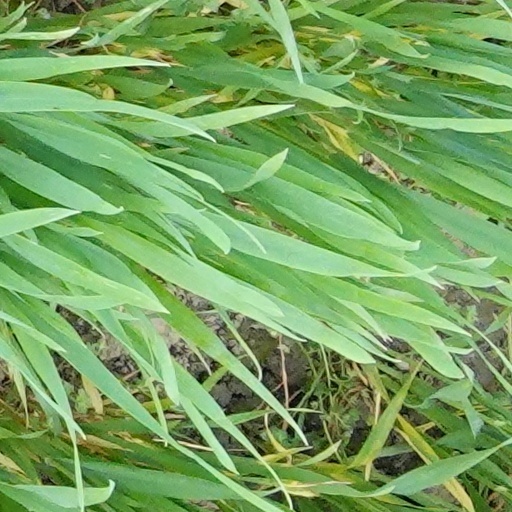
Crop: wheat